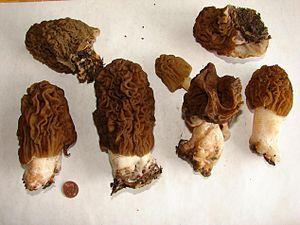
La Verpe de Bohême, est une espèce de champignons ascomycètes de la famille des Morchellaceae. Elle présente certaines similitudes avec les morilles, bien qu'elle n'en fasse pas partie. Son chapeau conique, qui n'est pas soudé au pied, est orné de grosses rides très irrégulières mais n'a pas les alvéoles caractéristiques des morilles. Comme ces dernières, elle apparaît au début du printemps en terrains humides et sablonneux. Elle n'est pas très fréquente, plus abondante en montagne.